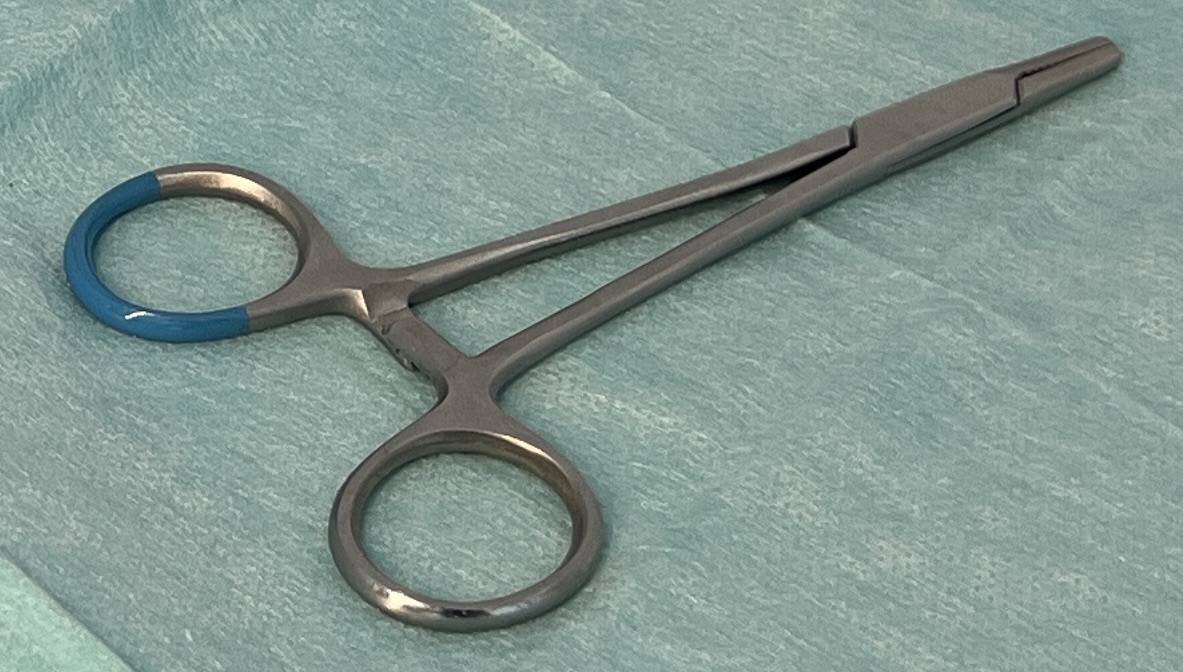
Hinged instrument state: closed